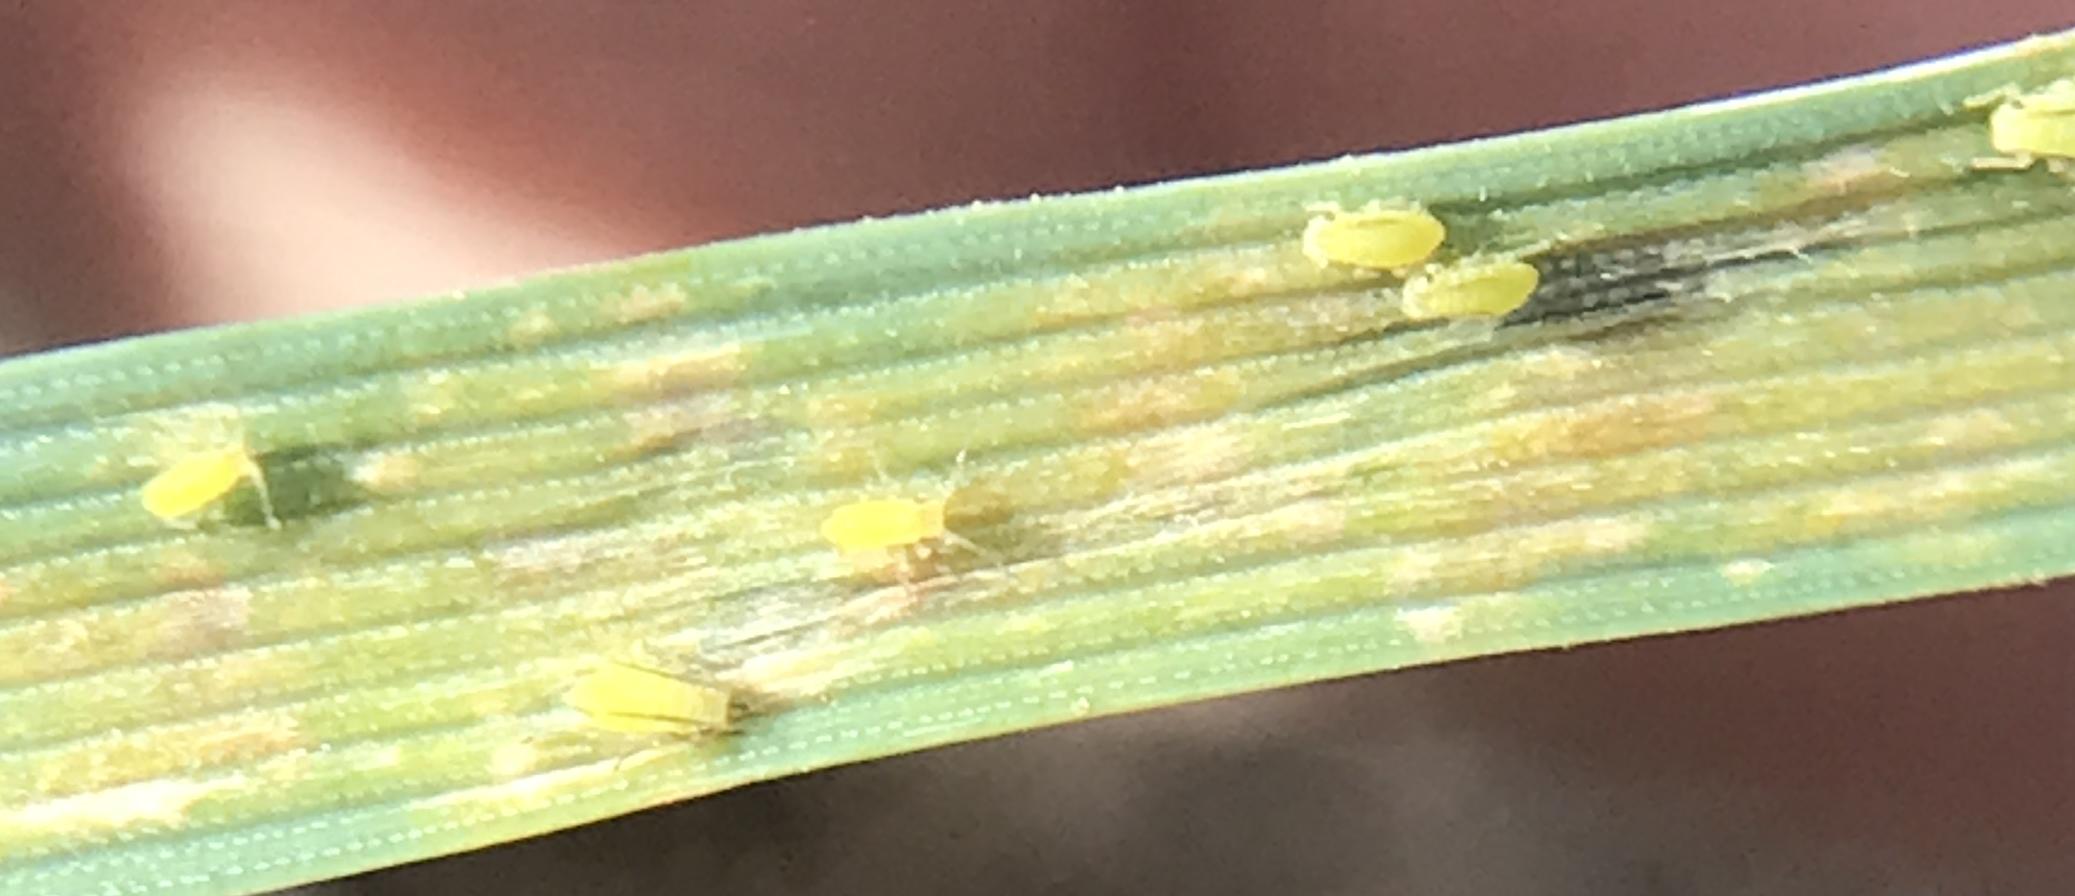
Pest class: cereal_grass_aphid